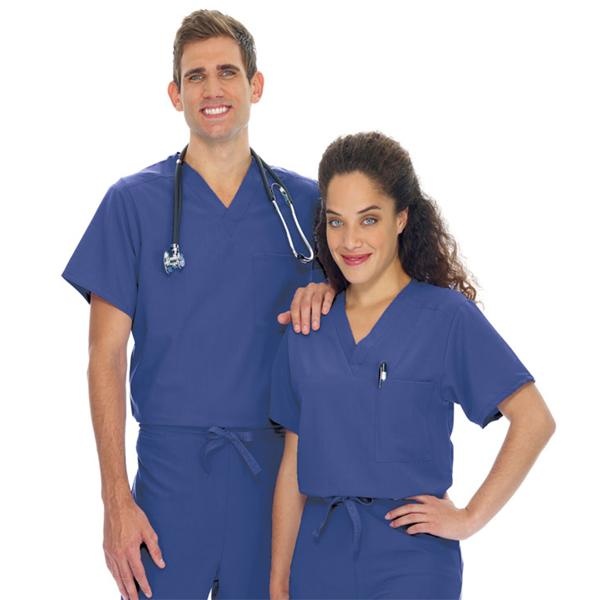
Jockey (TM) Scrubs Shirt Scrub Jockey 2200 Unisex 3X Large New Navy Each - 2200-054-3X
Item ship directly from the manufacturer. subject to manufacturer delivery lead times. Email us - Support@medute.com Shirt Scrub Jockey 72% Polyester / 21% Rayon / 7% Spandex 2200 Adult Unisex New Navy V-Neck Non Reversible 1 Pocket Short Sleeves Non Sterile Reusable 3X Large Each Age Adult Brand Jockey Color New Navy Composition 72% Polyester / 21% Rayon / 7% Spandex Disposable Reusable Gender Unisex Item Shirt Item Type Scrub Latex/Latex-Free Latex Free Neck V-Neck Pocket 1 Pocket Pocket Orientation Left Breast Pocket / Pen Holder Quantity Each Reversible Non Reversible Size 3X Large Sleeve Short Sleeves Sterile/Non-Sterile Non Sterile Style Number 2200
Brand: Jockey (TM) Scrubs
Category: Business & Industrial > Medical > Scrub Caps